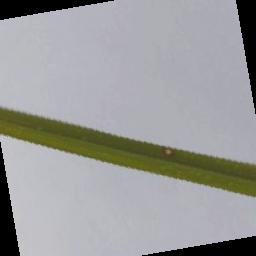
Label: Rice___Leaf_Blast